American Cathedral in Paris

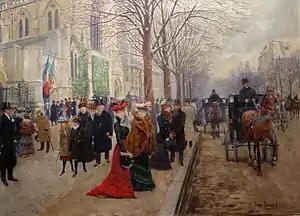
"Après l'Office à l'Église de la Sainte-Trinité, Noël 1890" ("After the Service at Holy Trinity Church, Christmas 1890") by Jean Béraud

The origins of the American Cathedral of the Holy Trinity, an English-speaking Episcopal church in Paris, date back to the 1830s when American Episcopalians began to meet together for services in the garden pavilion of the Hôtel Matignon, now the official residence of the French prime minister, then the home of American expatriate Colonel Herman Thorn (1783–1859). In 1859, the formal establishment of a parish took place and in 1864 the first church building was consecrated on Rue Bayard.